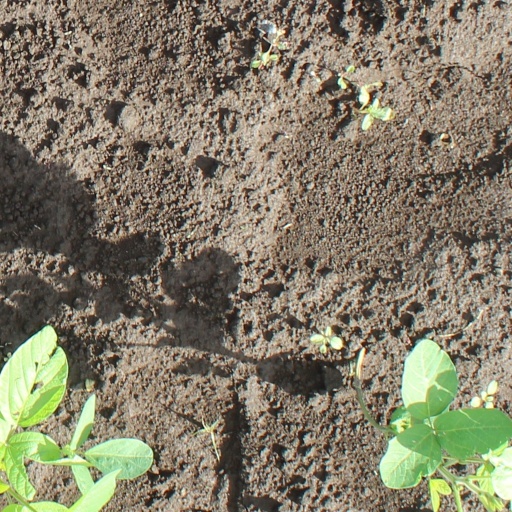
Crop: soybean